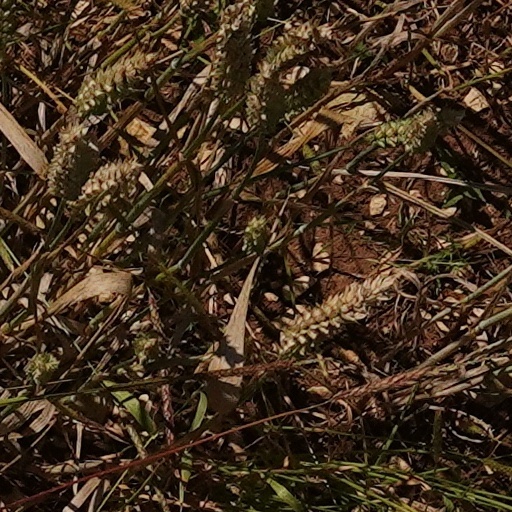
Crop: wheat